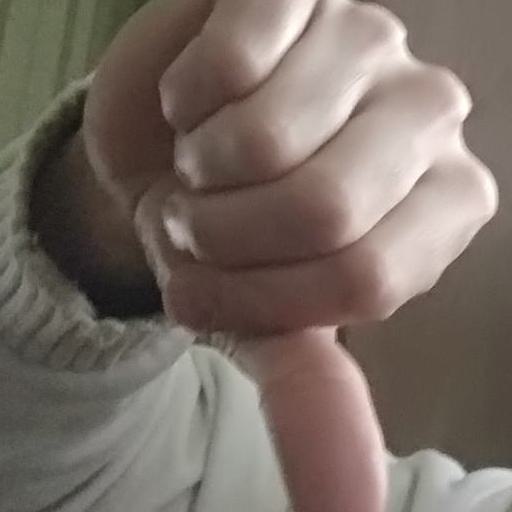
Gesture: dislike